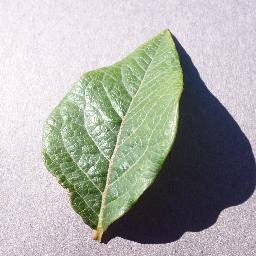
Label: Blueberry___healthy